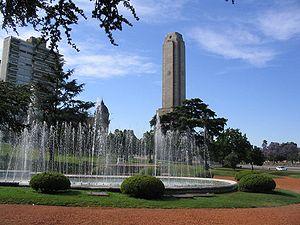
La province de Santa Fe est une province du Centre-Est de l'Argentine. Sa capitale est la ville de Santa Fe.